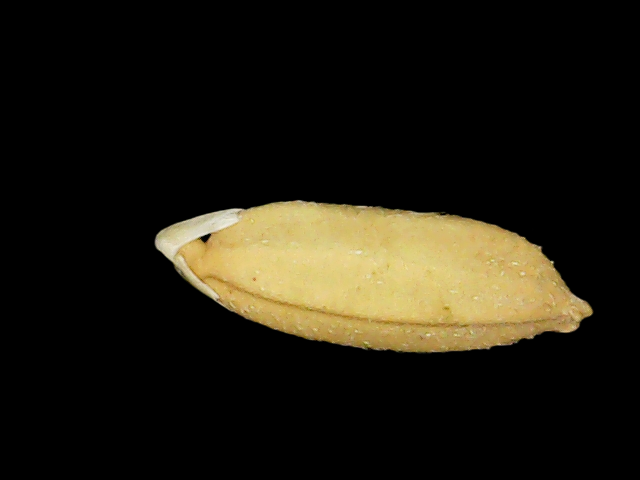
Rice variety: Binadhan10